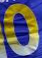
Number: 0